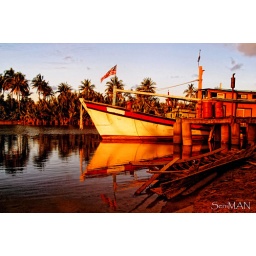
the boat's reflection in the water ..during the golden hour glow....